Mithraism

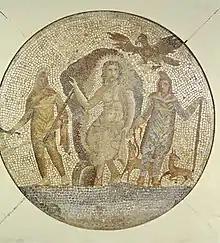
Mosaic (1st century CE) depicting Mithras emerging from his cave and flanked by Cautes and Cautopates (Walters Art Museum)

Only male names appear in surviving inscribed membership lists. Historians including Cumont and Richard Gordon have concluded that the cult was for men only.